Camorra in New York City

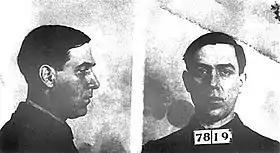
Mugshot of Alessandro Vollero

Apart from them there were different Camorra gangs in New York. The gangs had their roots in the Neapolitan Camorra, but most members were American born. The two New York based Camorra groups were the Neapolitan Navy Street gang headed by Alessandro Vollero and Leopoldo Lauritano, and the Neapolitan Coney Island gang under the command of Pellegrino Morano who ran his activities from his Santa Lucia restaurant in Coney Island. Camorra gangs largely dominated Brooklyn in the 1910s. Under Pelligrino Morano, the Brooklyn Camorra held the upper hand over the Mafia, then largely controlled by Manhattan's Morello crime family in Italian Harlem.